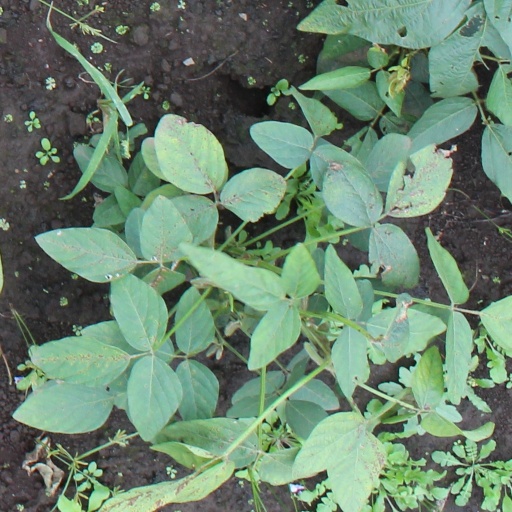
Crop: soybean